Algae scrubber

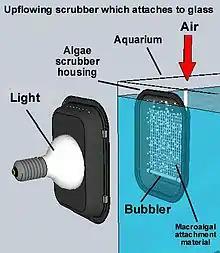
Upflowing scrubber

The algae scrubber was invented by Dr. Walter Adey, who beginning in the late 1970s, was Director of the Marine Systems Laboratory at the Museum of Natural History, Smithsonian Institution (Washington DC, USA). His research of various types of algae, especially in their ecological role on coral reefs, gave him insight into how the ocean (in particular a reef) "recycles" nutrients. He designed and built various exhibits ranging in size up to 3000 gallons, and modeled different aquatic ecological systems including a tropical coral reef/lagoon which "after 8 years of closure [to the environment], had its chemical parameters controlled solely by an algal turf scrubber. This system, studied by a multidisciplinary team of biologists, demonstrated calcification [coral growth] rates equal to the best 4 percent of wild reefs, and at 543 identified species, and an estimated 800 species, ranked per unit area as the most biodiverse reef ever measured."